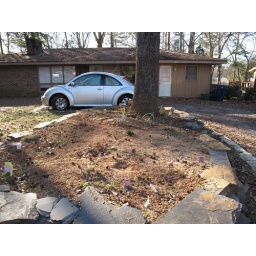
Check out the progress on the flower bed in the front yard.